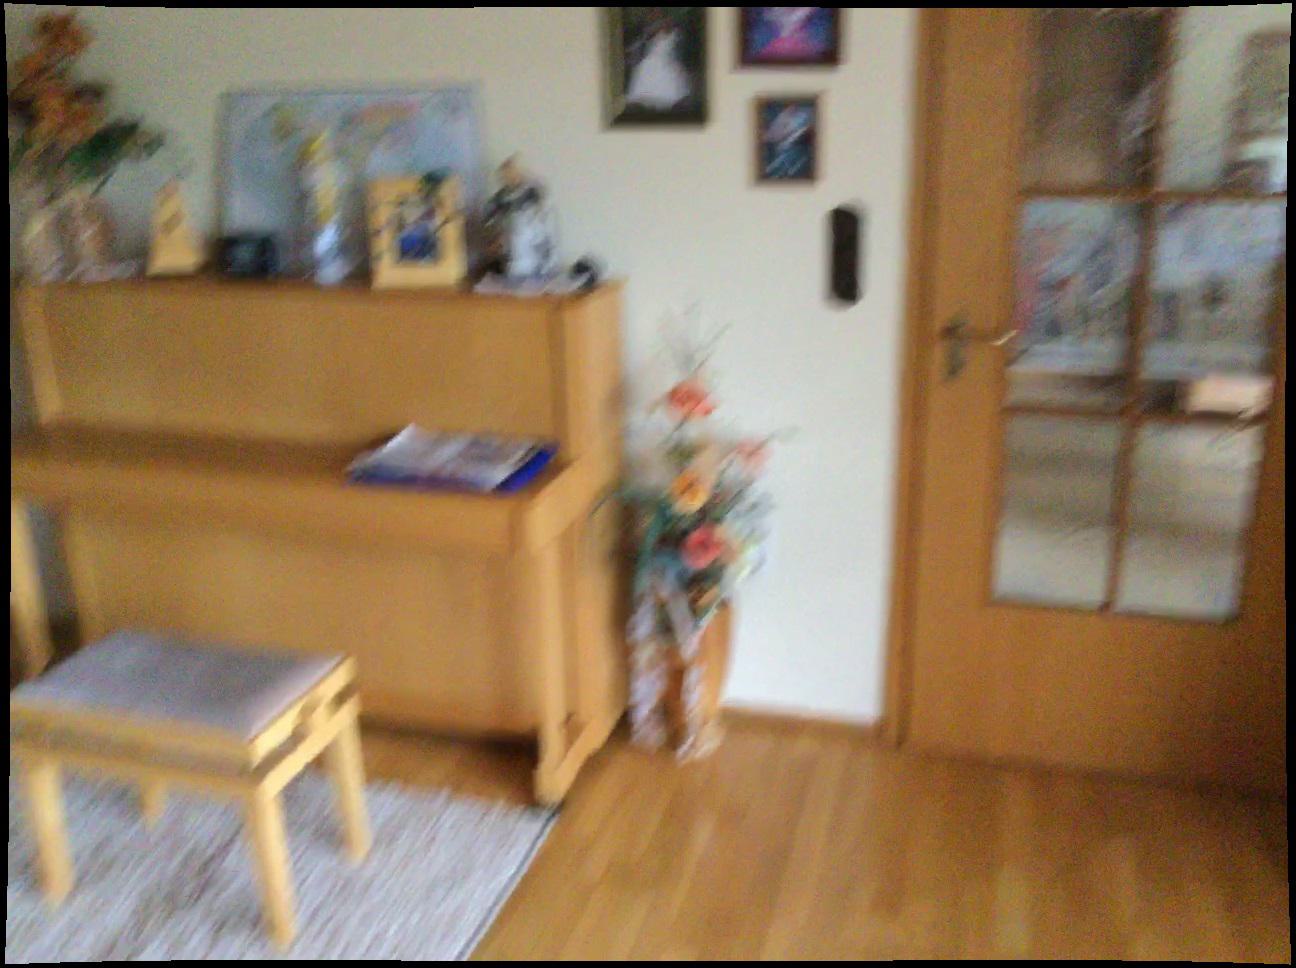
Question: In the image, there is the plant. Pinpoint several points within the vacant space situated right of the plant from the world's perspective. Your final answer should be formatted as a list of tuples, i.e. [(x1, y1), ...], where each tuple contains the x and y coordinates of a point satisfying the conditions above. The coordinates should be between 0 and 1, indicating the normalized pixel locations of the points.
Answer: [(0.728, 0.919), (0.728, 0.888), (0.729, 0.860), (0.729, 0.832), (0.730, 0.807), (0.685, 0.944), (0.688, 0.911), (0.690, 0.880), (0.692, 0.851), (0.694, 0.824), (0.696, 0.800), (0.641, 0.970), (0.645, 0.934), (0.649, 0.902), (0.653, 0.872), (0.656, 0.844), (0.660, 0.817), (0.662, 0.793), (0.621, 0.836), (0.625, 0.811), (0.630, 0.786), (0.633, 0.764)]